Semi-finished casting products

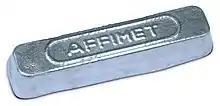
An aluminium ingot

Ingots are large rough castings designed for storage and transportation. The shape usually resembles a rectangle or square with generous fillets. They are tapered, usually with the big-end-down.